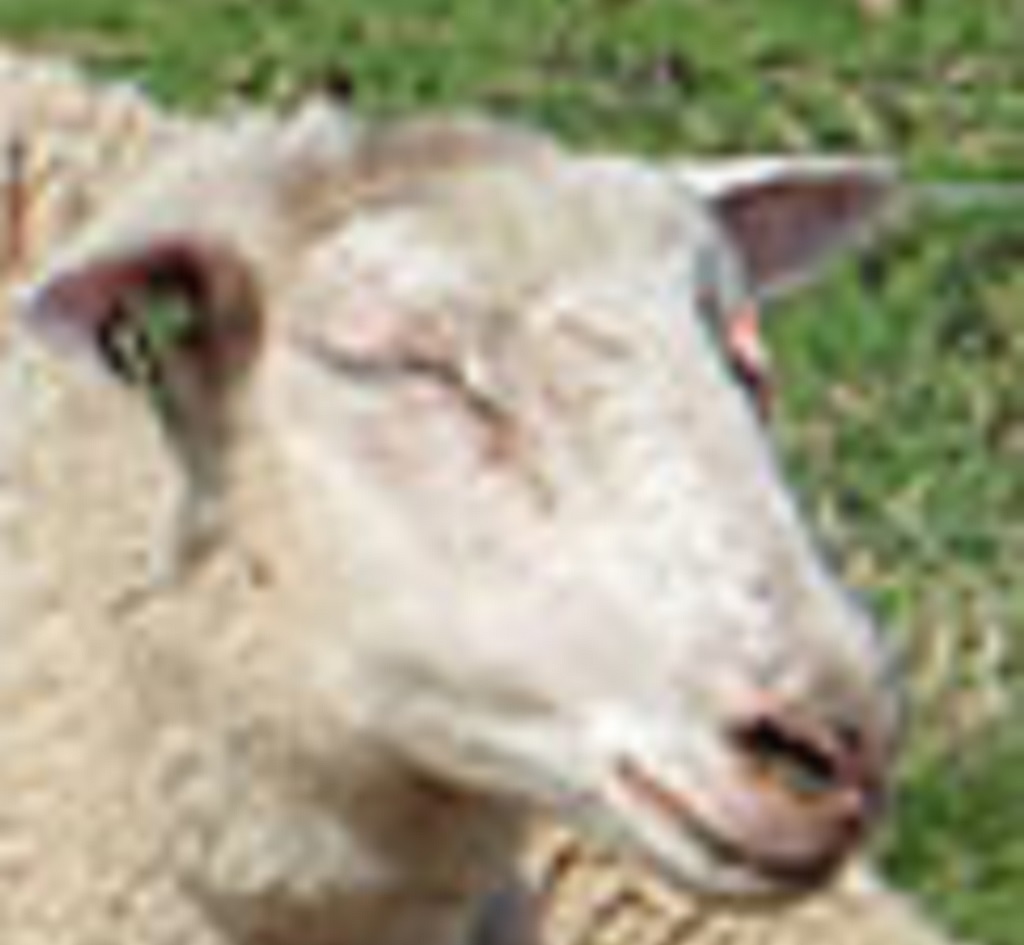
Label: pain